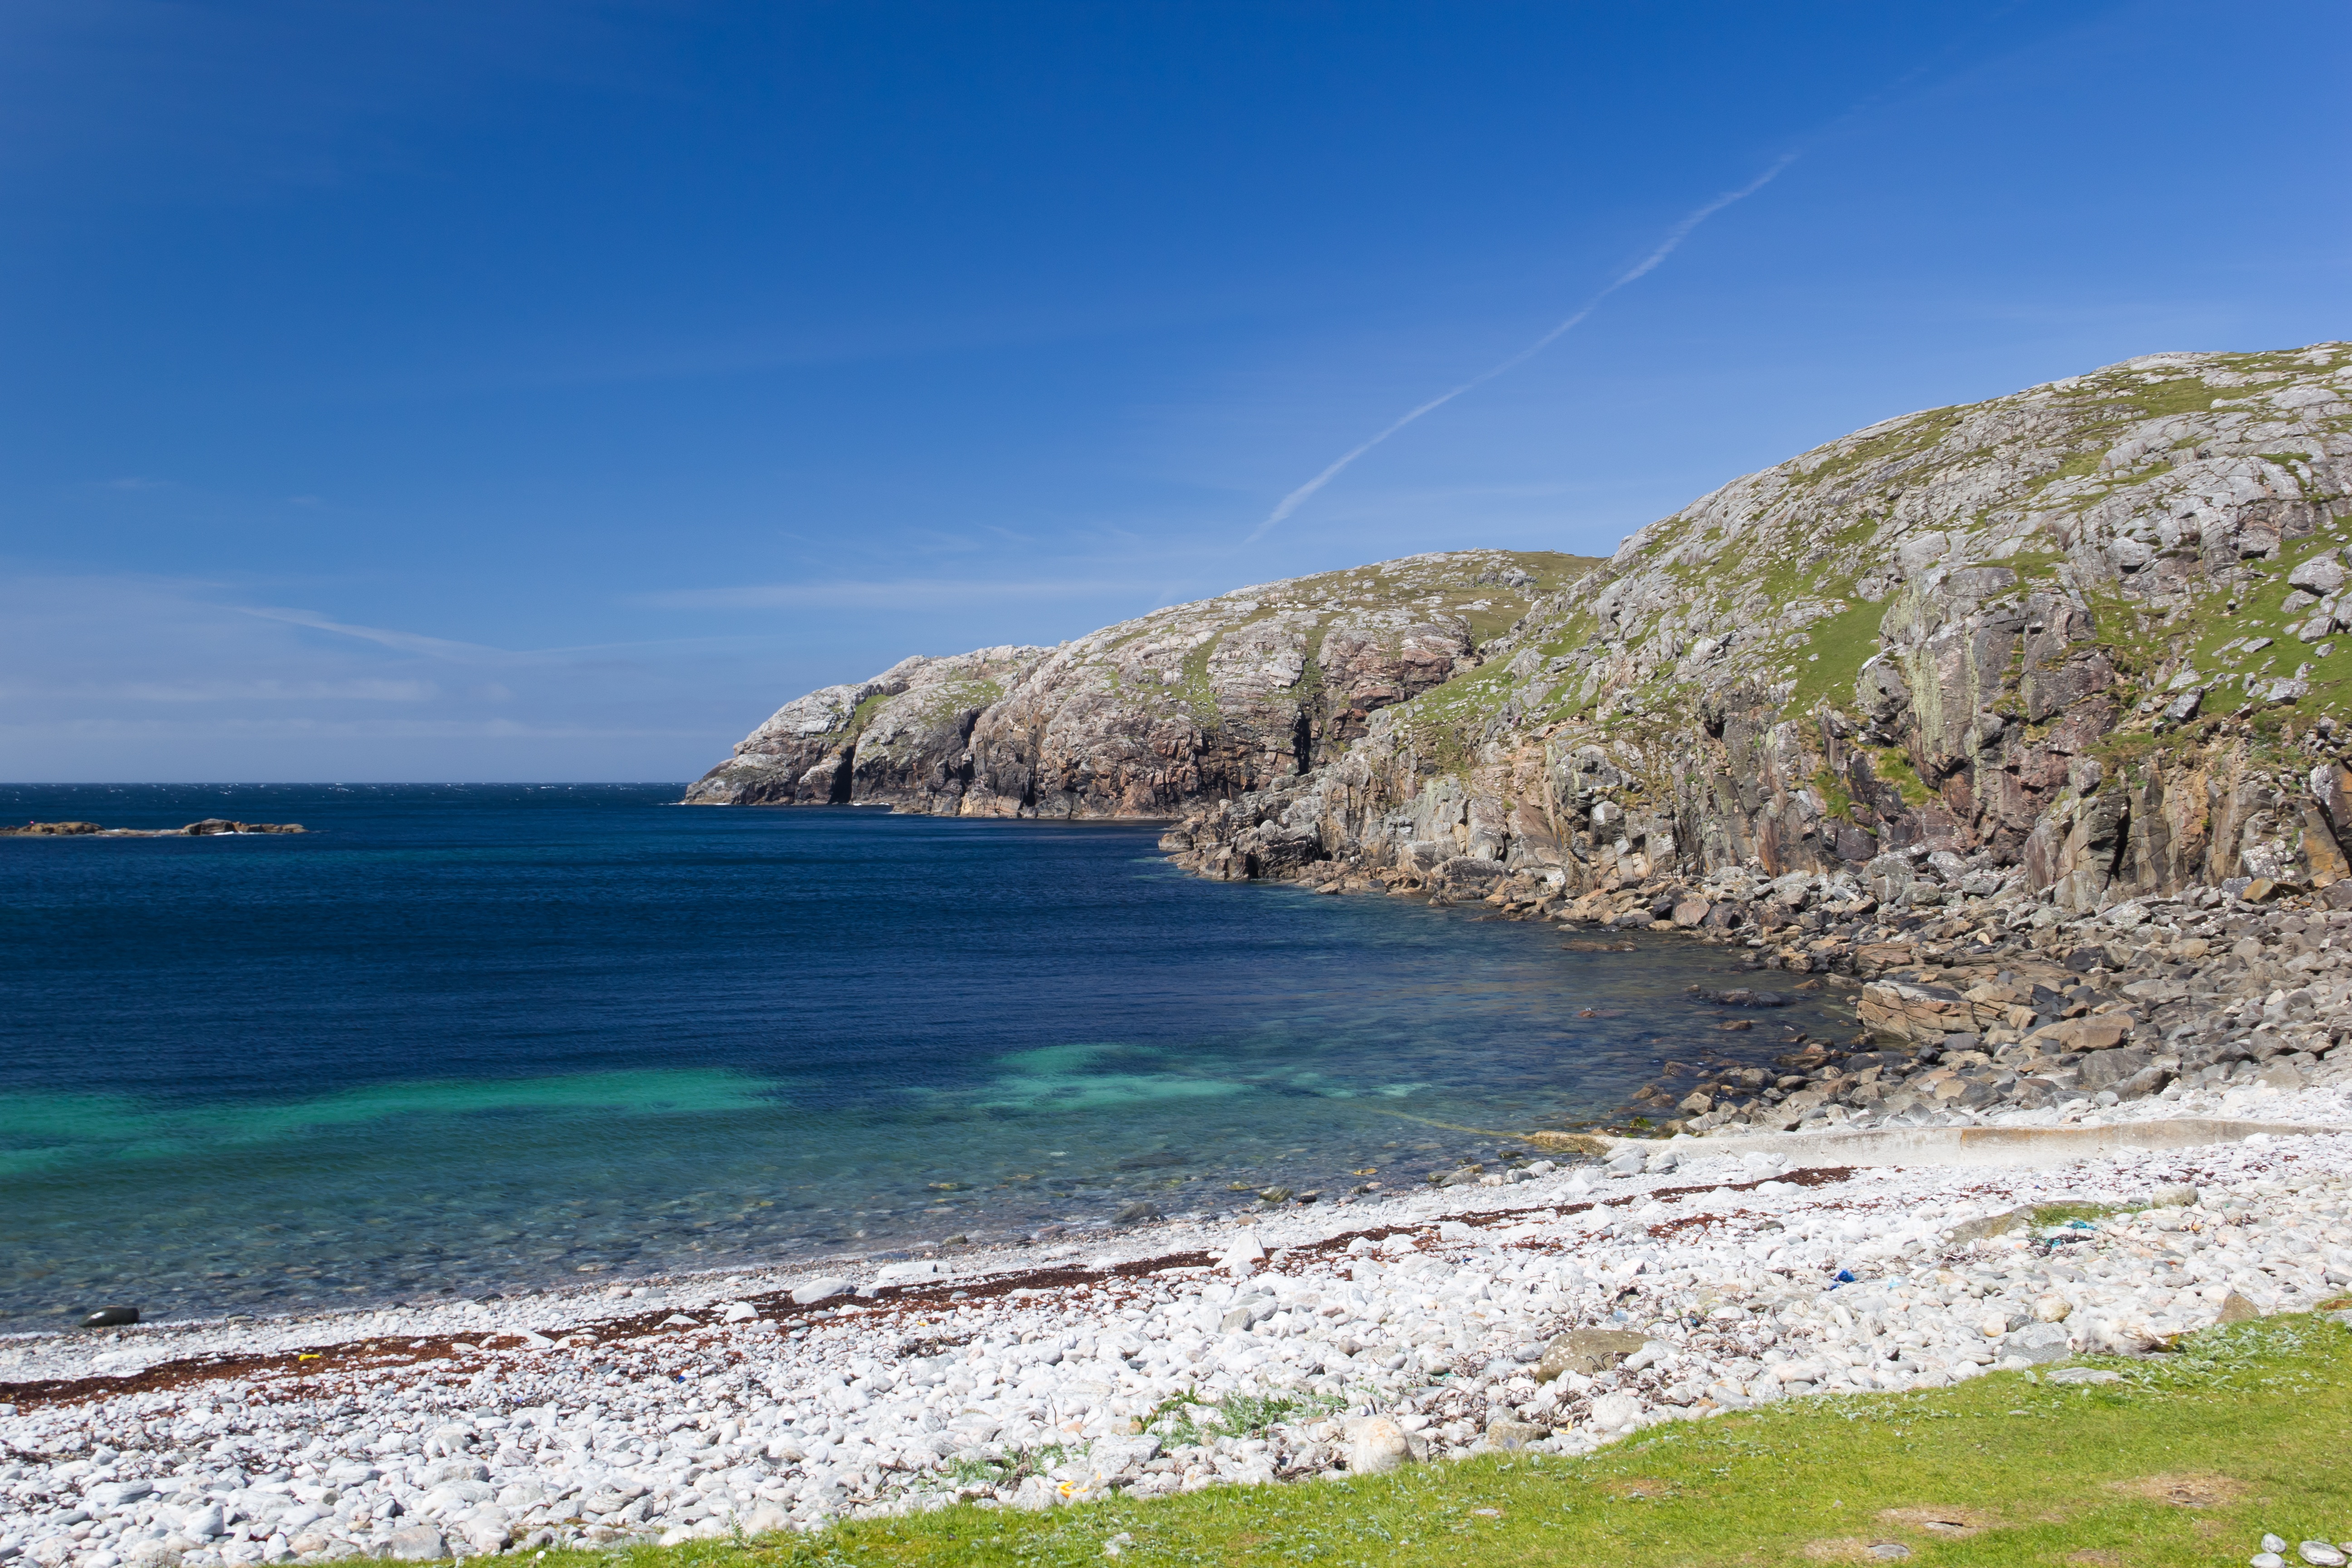
beach, sea, coast, water, nature, ocean, horizon, sky, shore, vacation, cliff, cove, bay, reservoir, terrain, body of water, rocks, costa, scotland, gulf, loch, cape, hebrides, landform, sky water, geographical feature